Peter O'Hearn

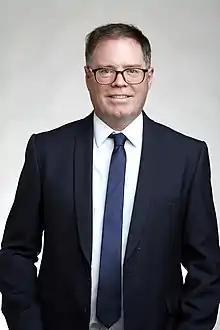
O'Hearn in 2018

Peter William O'Hearn (born 13 July 1963 in Halifax, Nova Scotia), is a researcher at Meta AI (FAIR), and a Professor of Computer science at University College London (UCL). He has made significant contributions to formal methods for program correctness. In recent years these advances have been employed in developing industrial software tools that conduct automated analysis of large industrial codebases.